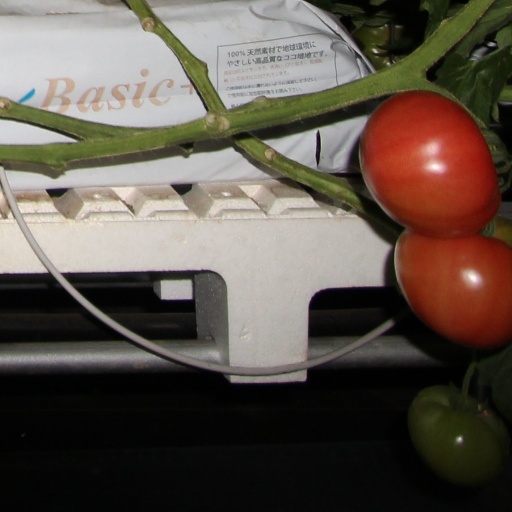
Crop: tomato